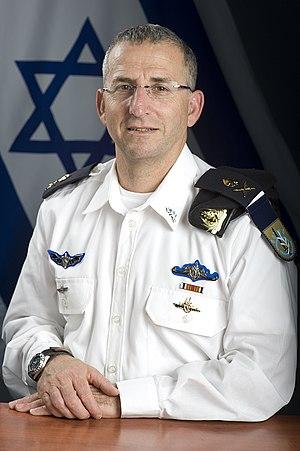
La marine israélienne est la branche maritime de Tsahal. La marine n'est pas un service distinct. Officiellement connue comme le Corps de la mer de Tsahal, la marine jouit cependant d'une certaine autonomie au sein des forces israéliennes, ce que suggère l'appellation officielle. La marine a été pendant de longues années le parent pauvre de l'armée israélienne. Elle opère principalement en mer Méditerranée et en mer Rouge.
Ram Rothberg, né le 2 mai 1964 dans la moshav de Kfar Hess, est un militaire israélien.